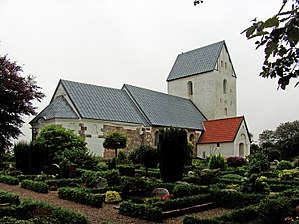
Brejning Kirke (Ringkøbing-Skjern Kommune)
Brejning Kirke
fra nordøst
Brejning Kirke er beliggende lidt syd for Spjald i Vestjylland. Kirken er bygget i 1100-tallet og er siden udvidet flere gange.